Loeser & Wolff

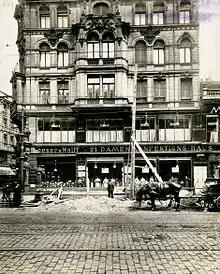
Branch at Chausseestraße 21 in Berlin, 1913

In 1885, Loeser had a second factory built in the nearby district town of Braunsberg (East Prussia, now Braniewo/Poland), and on December 1, 1911, another production facility went into operation in Marienburg (West Prussia, now Malbork/Poland), and in 1911, another went into operation in Prussian Stargard (West Prussia, now Starogard Gdański/Poland). All the factories were managed from Elblag, where the largest factory was located, by Director Franz Wilhelm Pamperin. Pamperin was himself a son of a small tobacco factory owner in Elbing. In 1896, a small production plant in Bremen was added. In the same year, the company was the supplier of tobacco products at the Berlin Trade Exhibition. On the southern shore of the Neuer See, Loeser and Wolff had its own pavilion with a tobacco museum and exhibition. Here there were demonstrations on cigar box production and cigar making. For the production of a cigarette, LuW commissioned the Manoli cigarette factory in Berlin, which produced an exhibition cigarette under the emblem of the hammer fist, which was distributed through LuW on the premises.